Panji tales

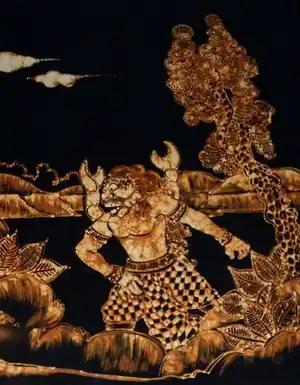
Batik depicting Yuyu Kangkang emerging from the river.

After many years of Kleting Kuning living in the village with the widow's family, a rich and handsome eligible bachelor named Ande Ande Lumut declared that he was searching for a bride. Many girls across the kingdom were smitten and interested in becoming his wife, including Kleting Kuning's sisters. Only Kleting Kuning was not interested since she had not forgotten the youthful face and betrothal to Prince Kusumayuda. However, a magical crane told Kleting Kuning to participate in this event where her true fate awaited her. All of the girls dressed up beautifully, putting on their make-up and marched together towards Ande Ande Lumut's house. However, her stepmother ordered Kleting Kuning not to dress up and even disguised her beauty in ugly and dirty clothes, hoping one of her own daughters, who were Kleting Kuning's elders, would win more favor and the bachelor's heart. She even gave her a "sapu lidi" (a simple broom made of coconut leaf spines) to carry in order to make Kleting Kuning look like a poor servant; however, it was actually a magical broom.